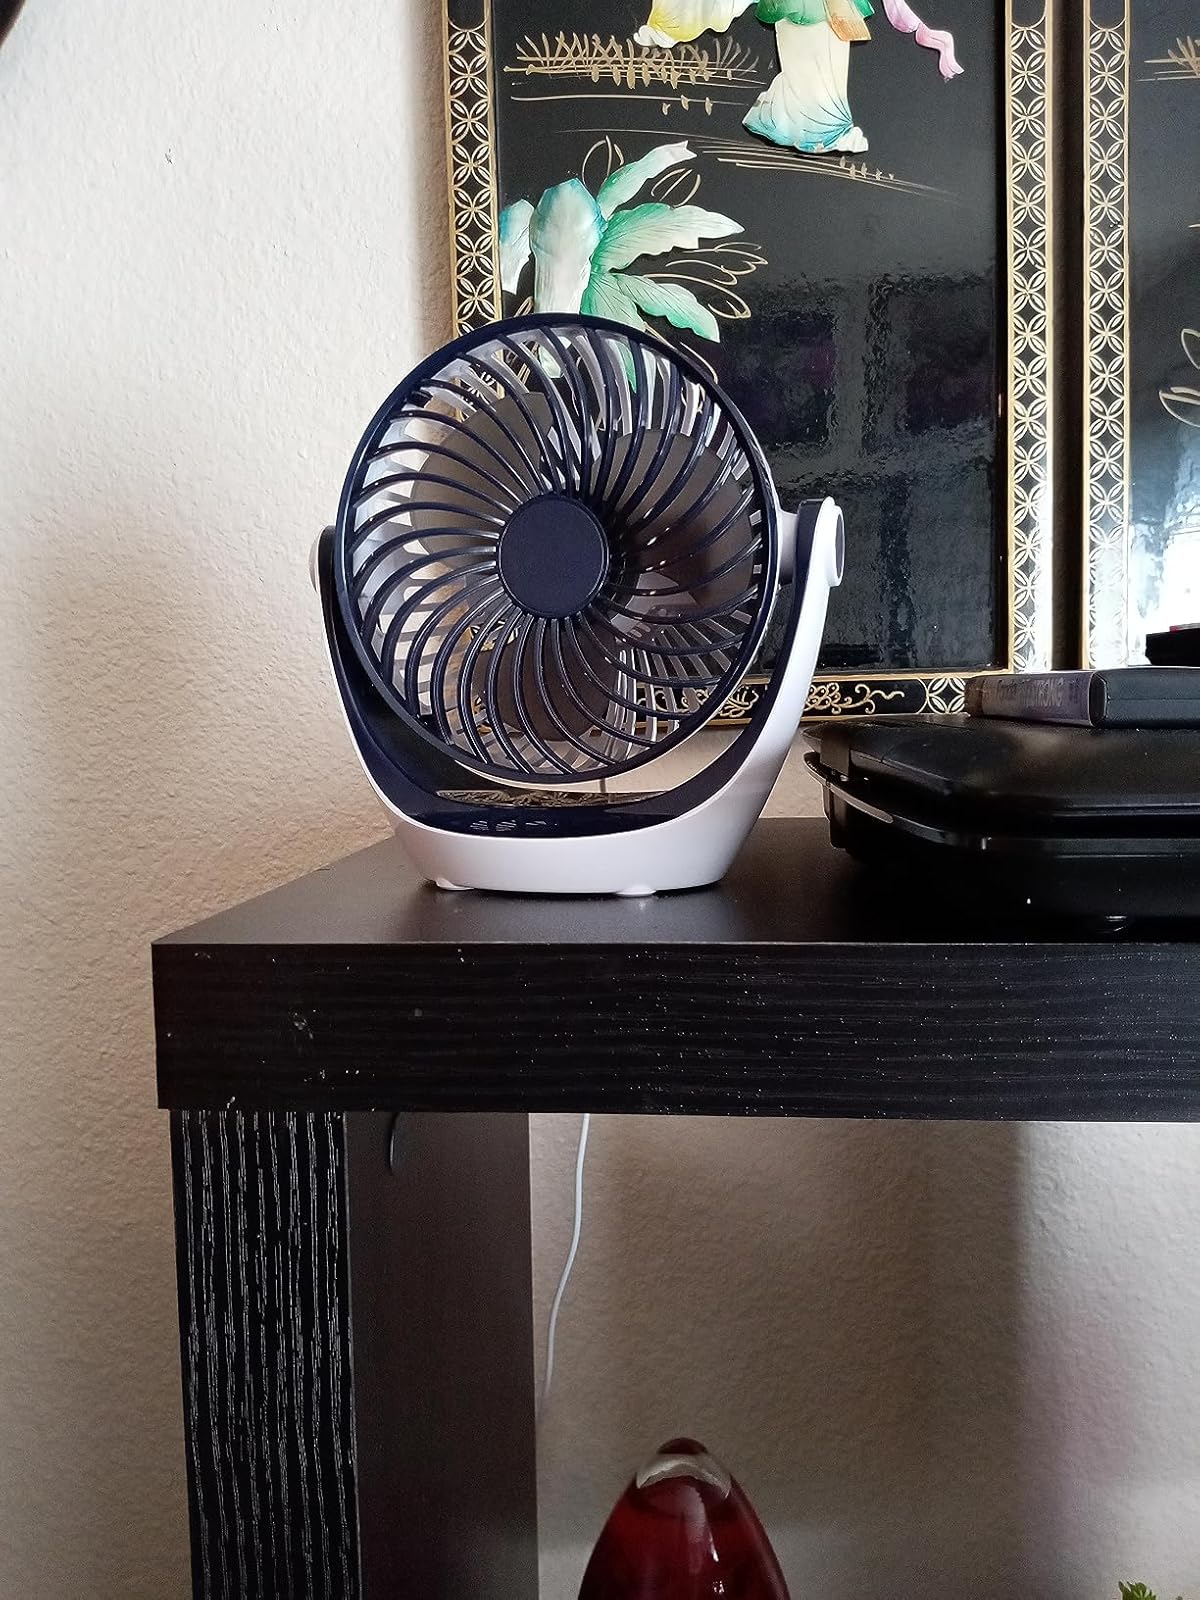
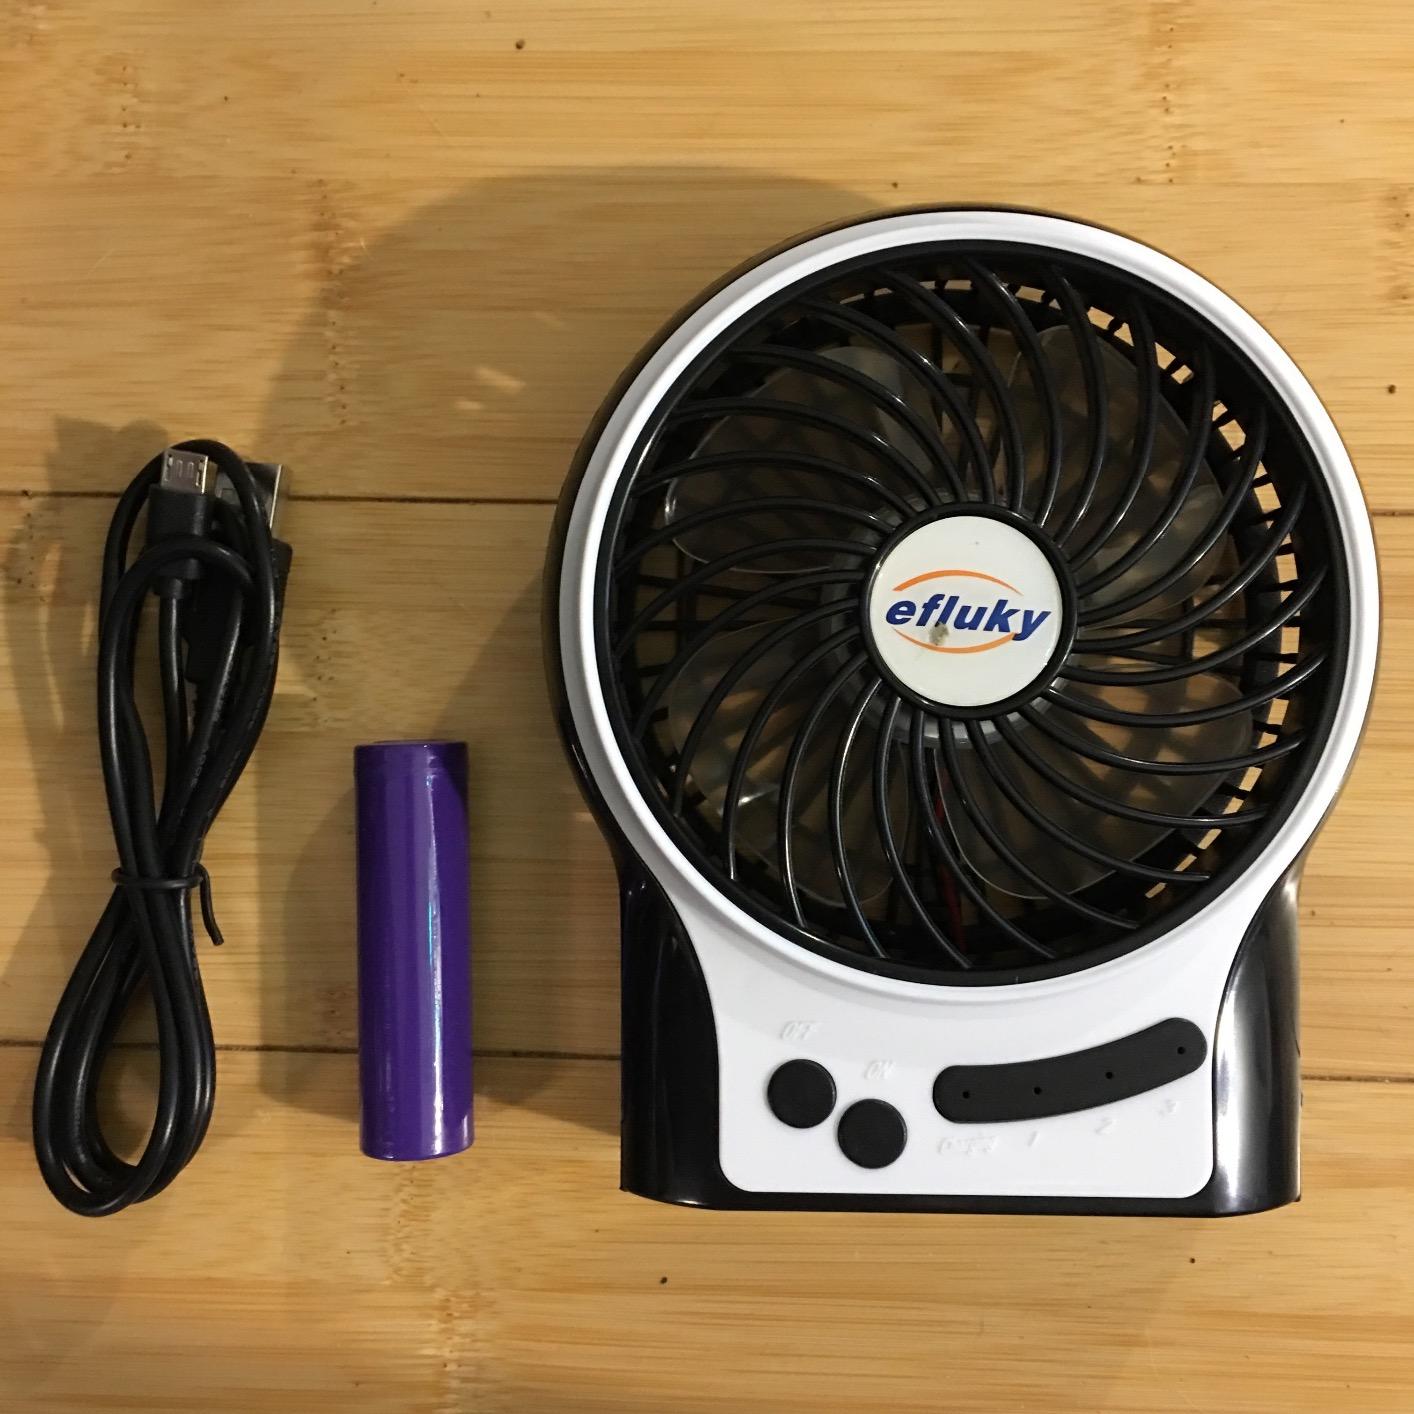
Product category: fan
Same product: no